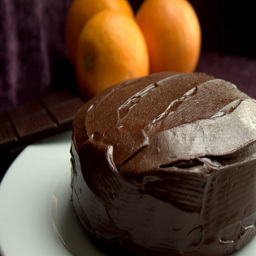
There is a chocolate cake with thick frosting
A white plate with a frosted chocolate cake and three oranges.
Large chocolate cake on a plate next to three oranges.
A rich, thick chocolate cake sits on a plate with several oranges in the background.
A chocolate cake sitting on top of a table.